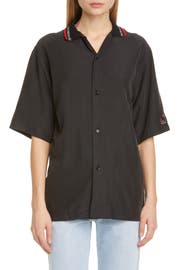
mixing style marker taken from athleisure one-piece and uniform this oversized tee is highlighted with the designer s name knit into the rib collar